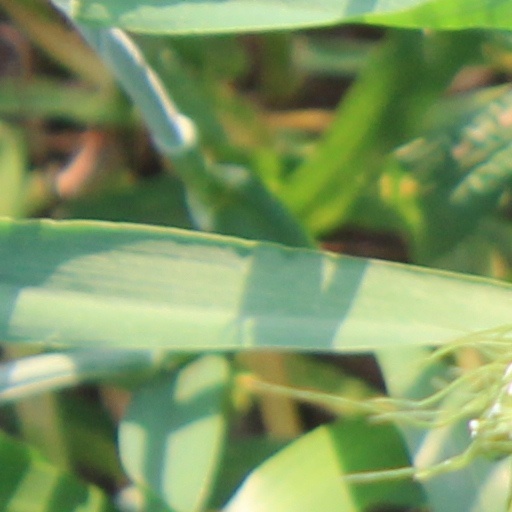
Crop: wheat